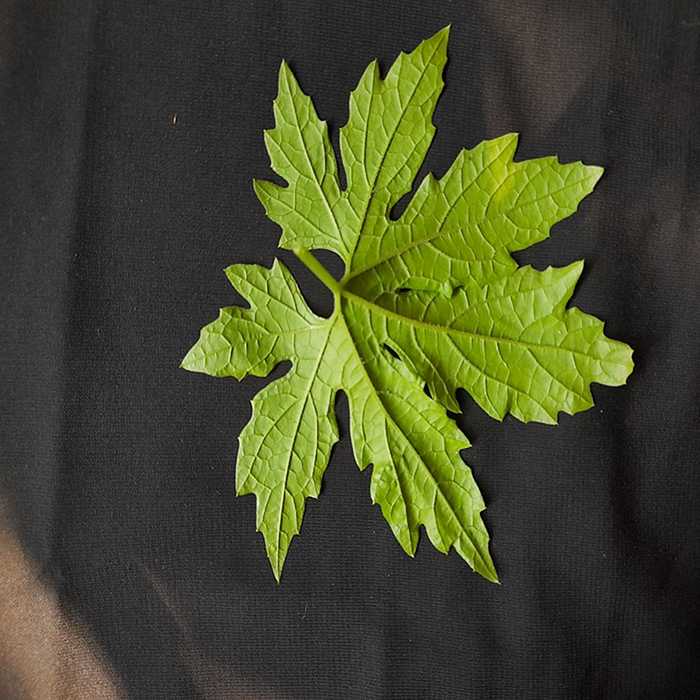
Plant: Bitter Gourd
Label: Fresh leaf